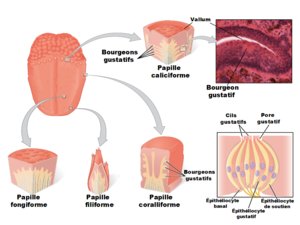
Anatomie (papilles) et histologie (bourgeons gustatifs) de la langue
Les récepteurs gustatifs sont des éléments des cellules sensorielles, regroupées dans les bourgeons du goût, qui réagissent par exemple au stimulus sucré.
La langue est un organe situé dans la cavité buccale, qui sert à la mastication, à la phonation et à la déglutition. C'est aussi l'organe du goût. C'est un organe très vascularisé. Les pressions développées par la langue sur les dents sont capables de les déplacer. La langue est le principal facteur de récidives en orthodontie. Pour cette raison, l'orthodontie fonctionnelle lui accorde une place centrale. Elle n'a pas de zones spécifiques spécialisée pour détecter les différents goûts.